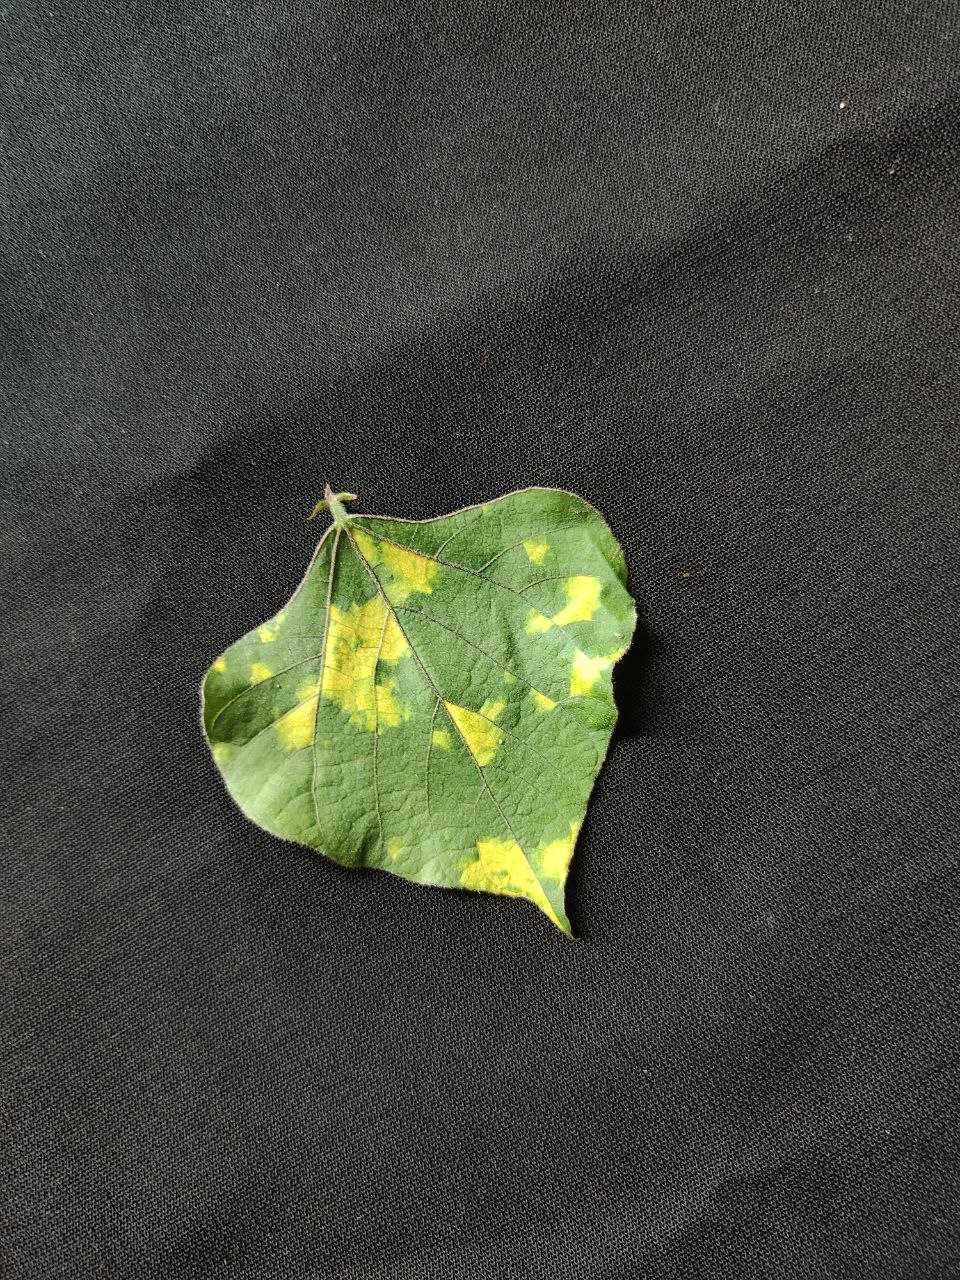
Crop: bean
Leaf condition: Mosaic Virus